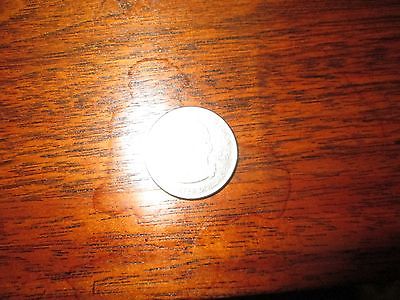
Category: table